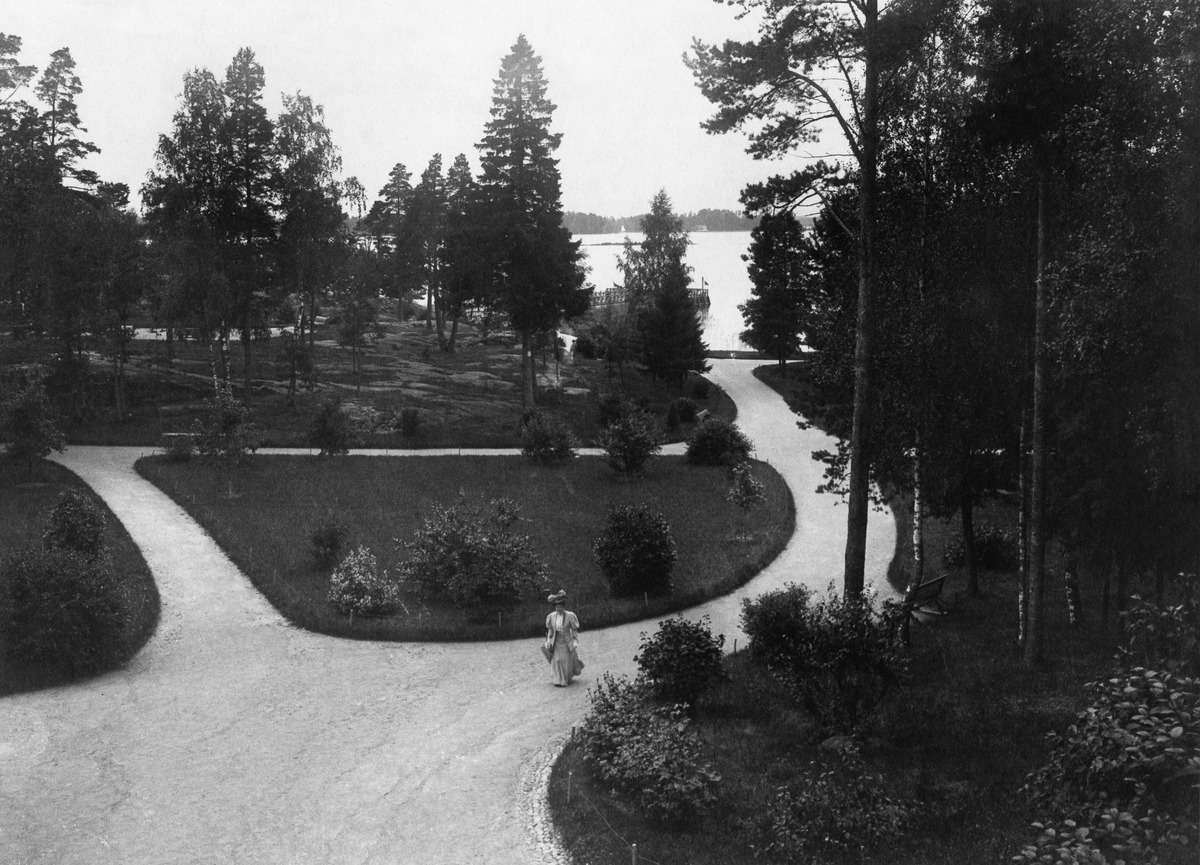
Seurasaari
sisällön kuvaus: Seurasaari. Puistoistutuksia ravintolan edessä. mustavalkoinen
Kuvaaja: Wasastjerna, Nils Jakob, valokuvaaja
Ajankohta: kuvausaika 1915
Paikka: Suomi, Uusimaa, Helsinki, Meilahti Helsinki, Seurasaari
Aiheet: saaret, rannat, ulkoilu, vapaa-aika, metsät, jalankulkijat, naiset, vuodenajat kesä, laiturit, kalliot, penkit, istutukset, pensaat